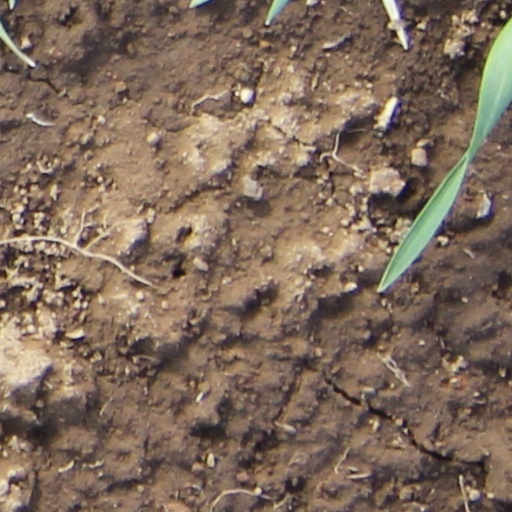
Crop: wheat